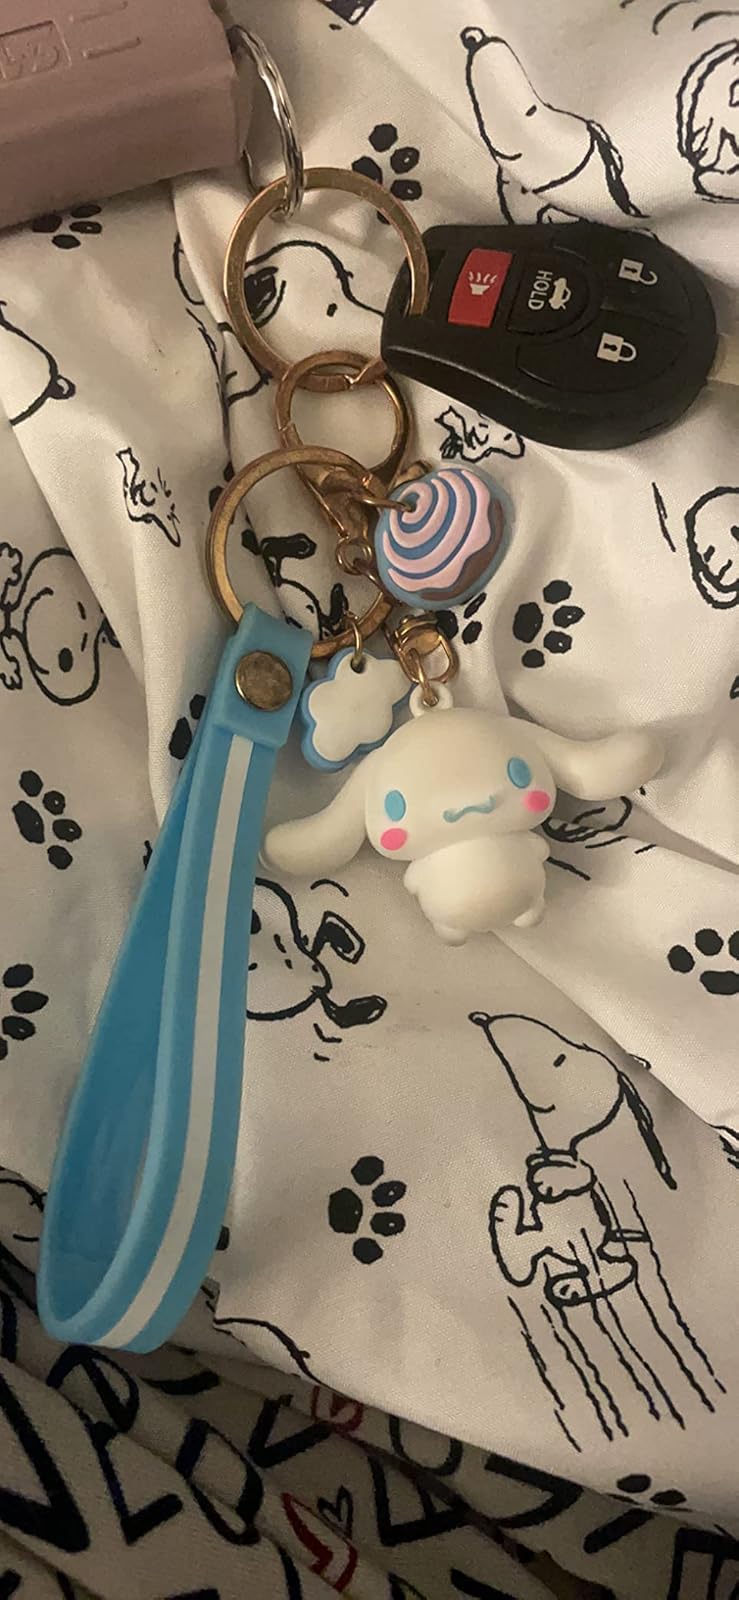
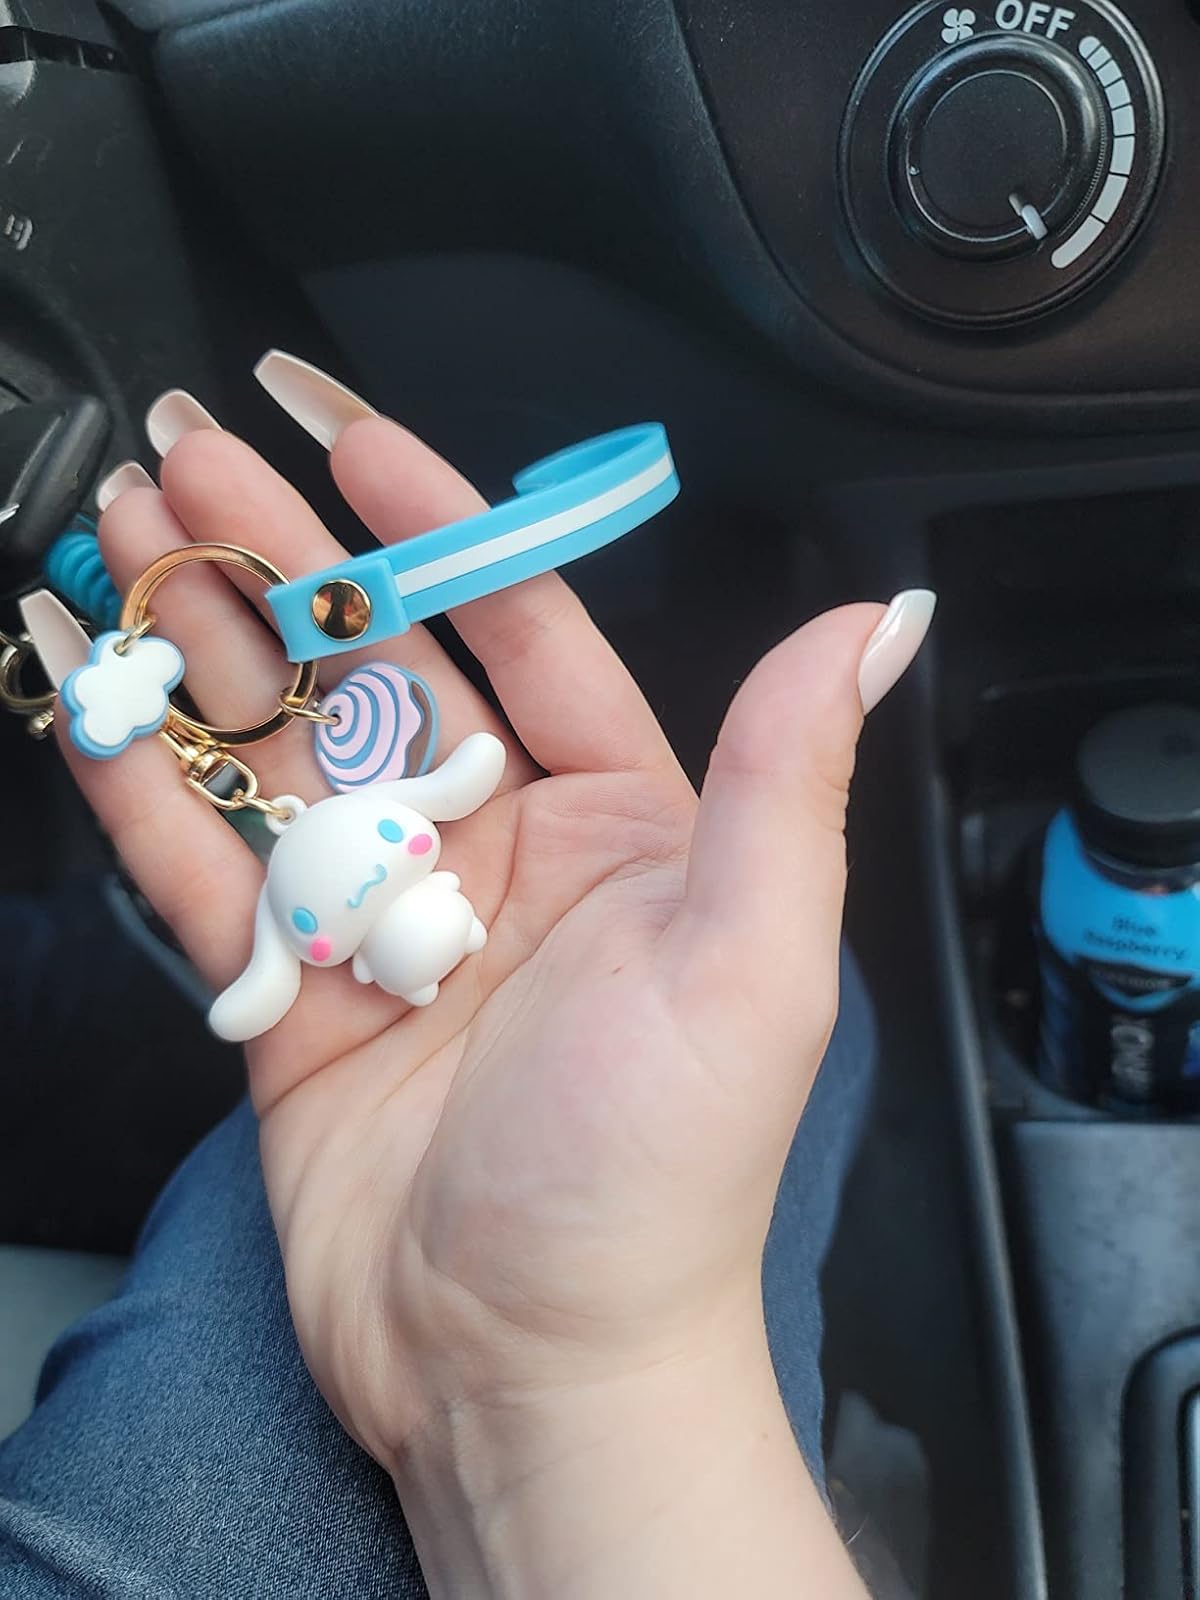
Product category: accessories_keychain
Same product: yes